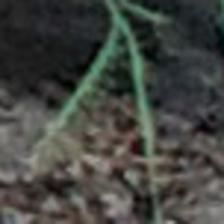
Label: single